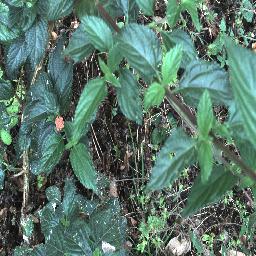
Label: lantana